Carlo Buzzi

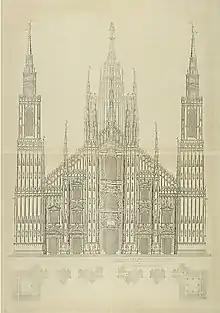
Plan (1647) for facade of Cathedral of Milan

There appear to be two prominent artists of the same name in Milan, overlapping somewhat, alive in the late 16th and early 17th century. The present Carlo Buzzi, whose name may also be written as Buti, Buzio, Butio, Albutio, or Albuzio, is mentioned in 1629, after the death of Fabio Mangone, as architect of the Duomo of Milan. At this time Francesco Maria Richini soon became architect for the cathedral. A sketch (1647) by Buzzi of a plan for the facade of the cathedral, etched by Cesare Bassani show a Gothic design with two flanking bell-towers; this work was not completed until the 19th century.